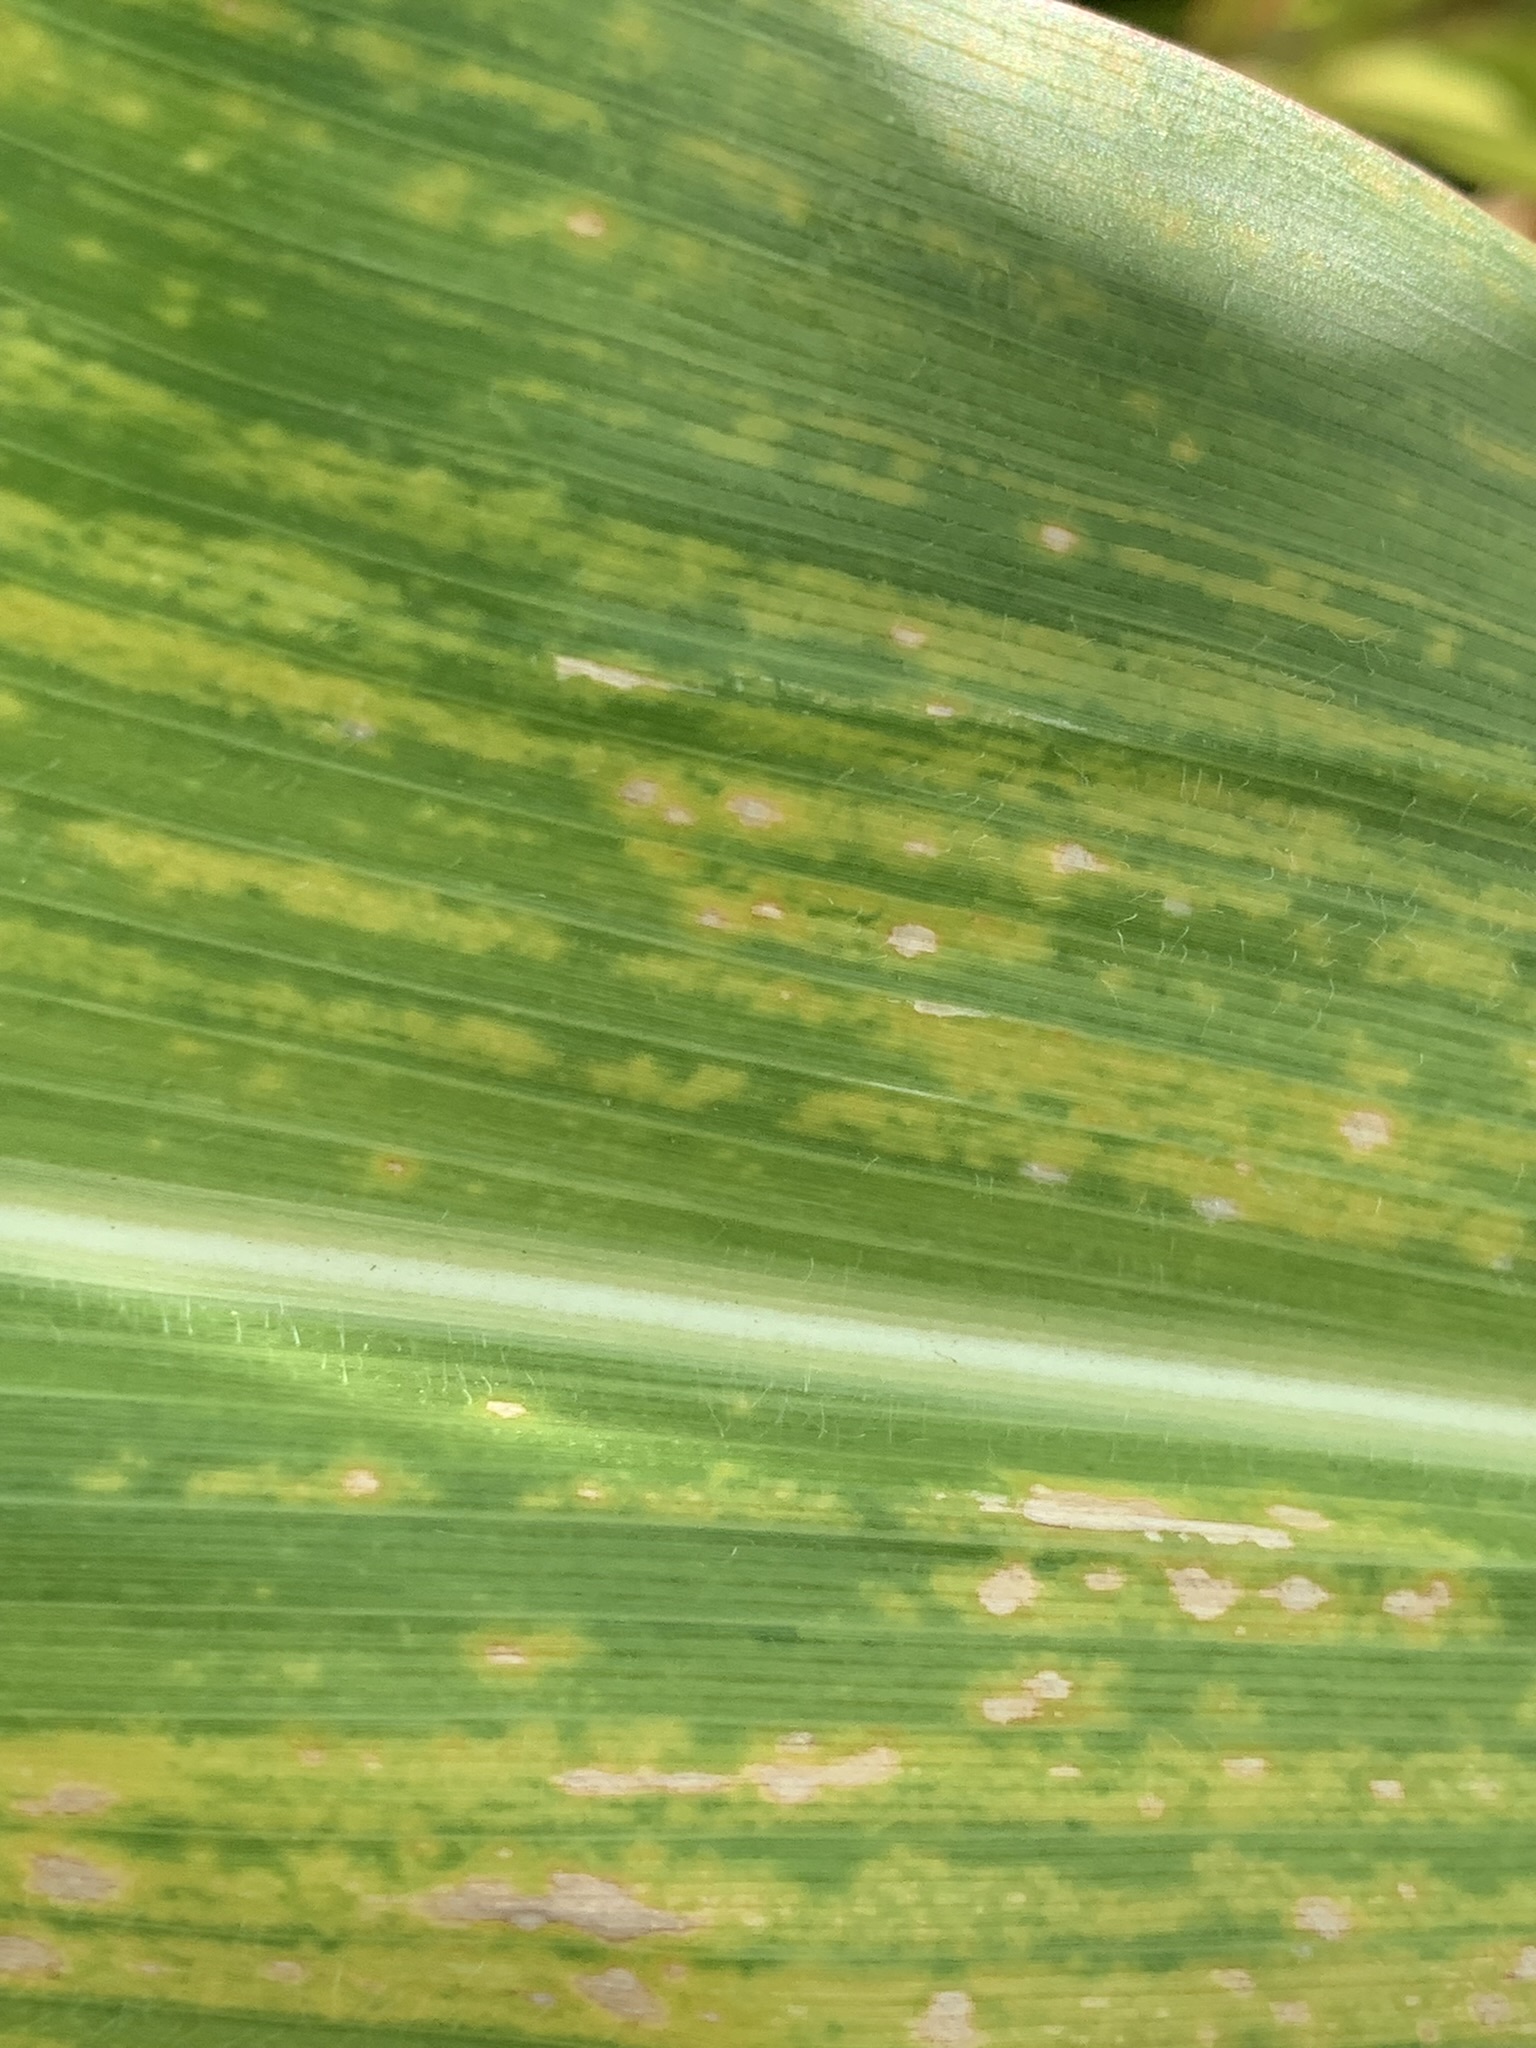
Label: MSV